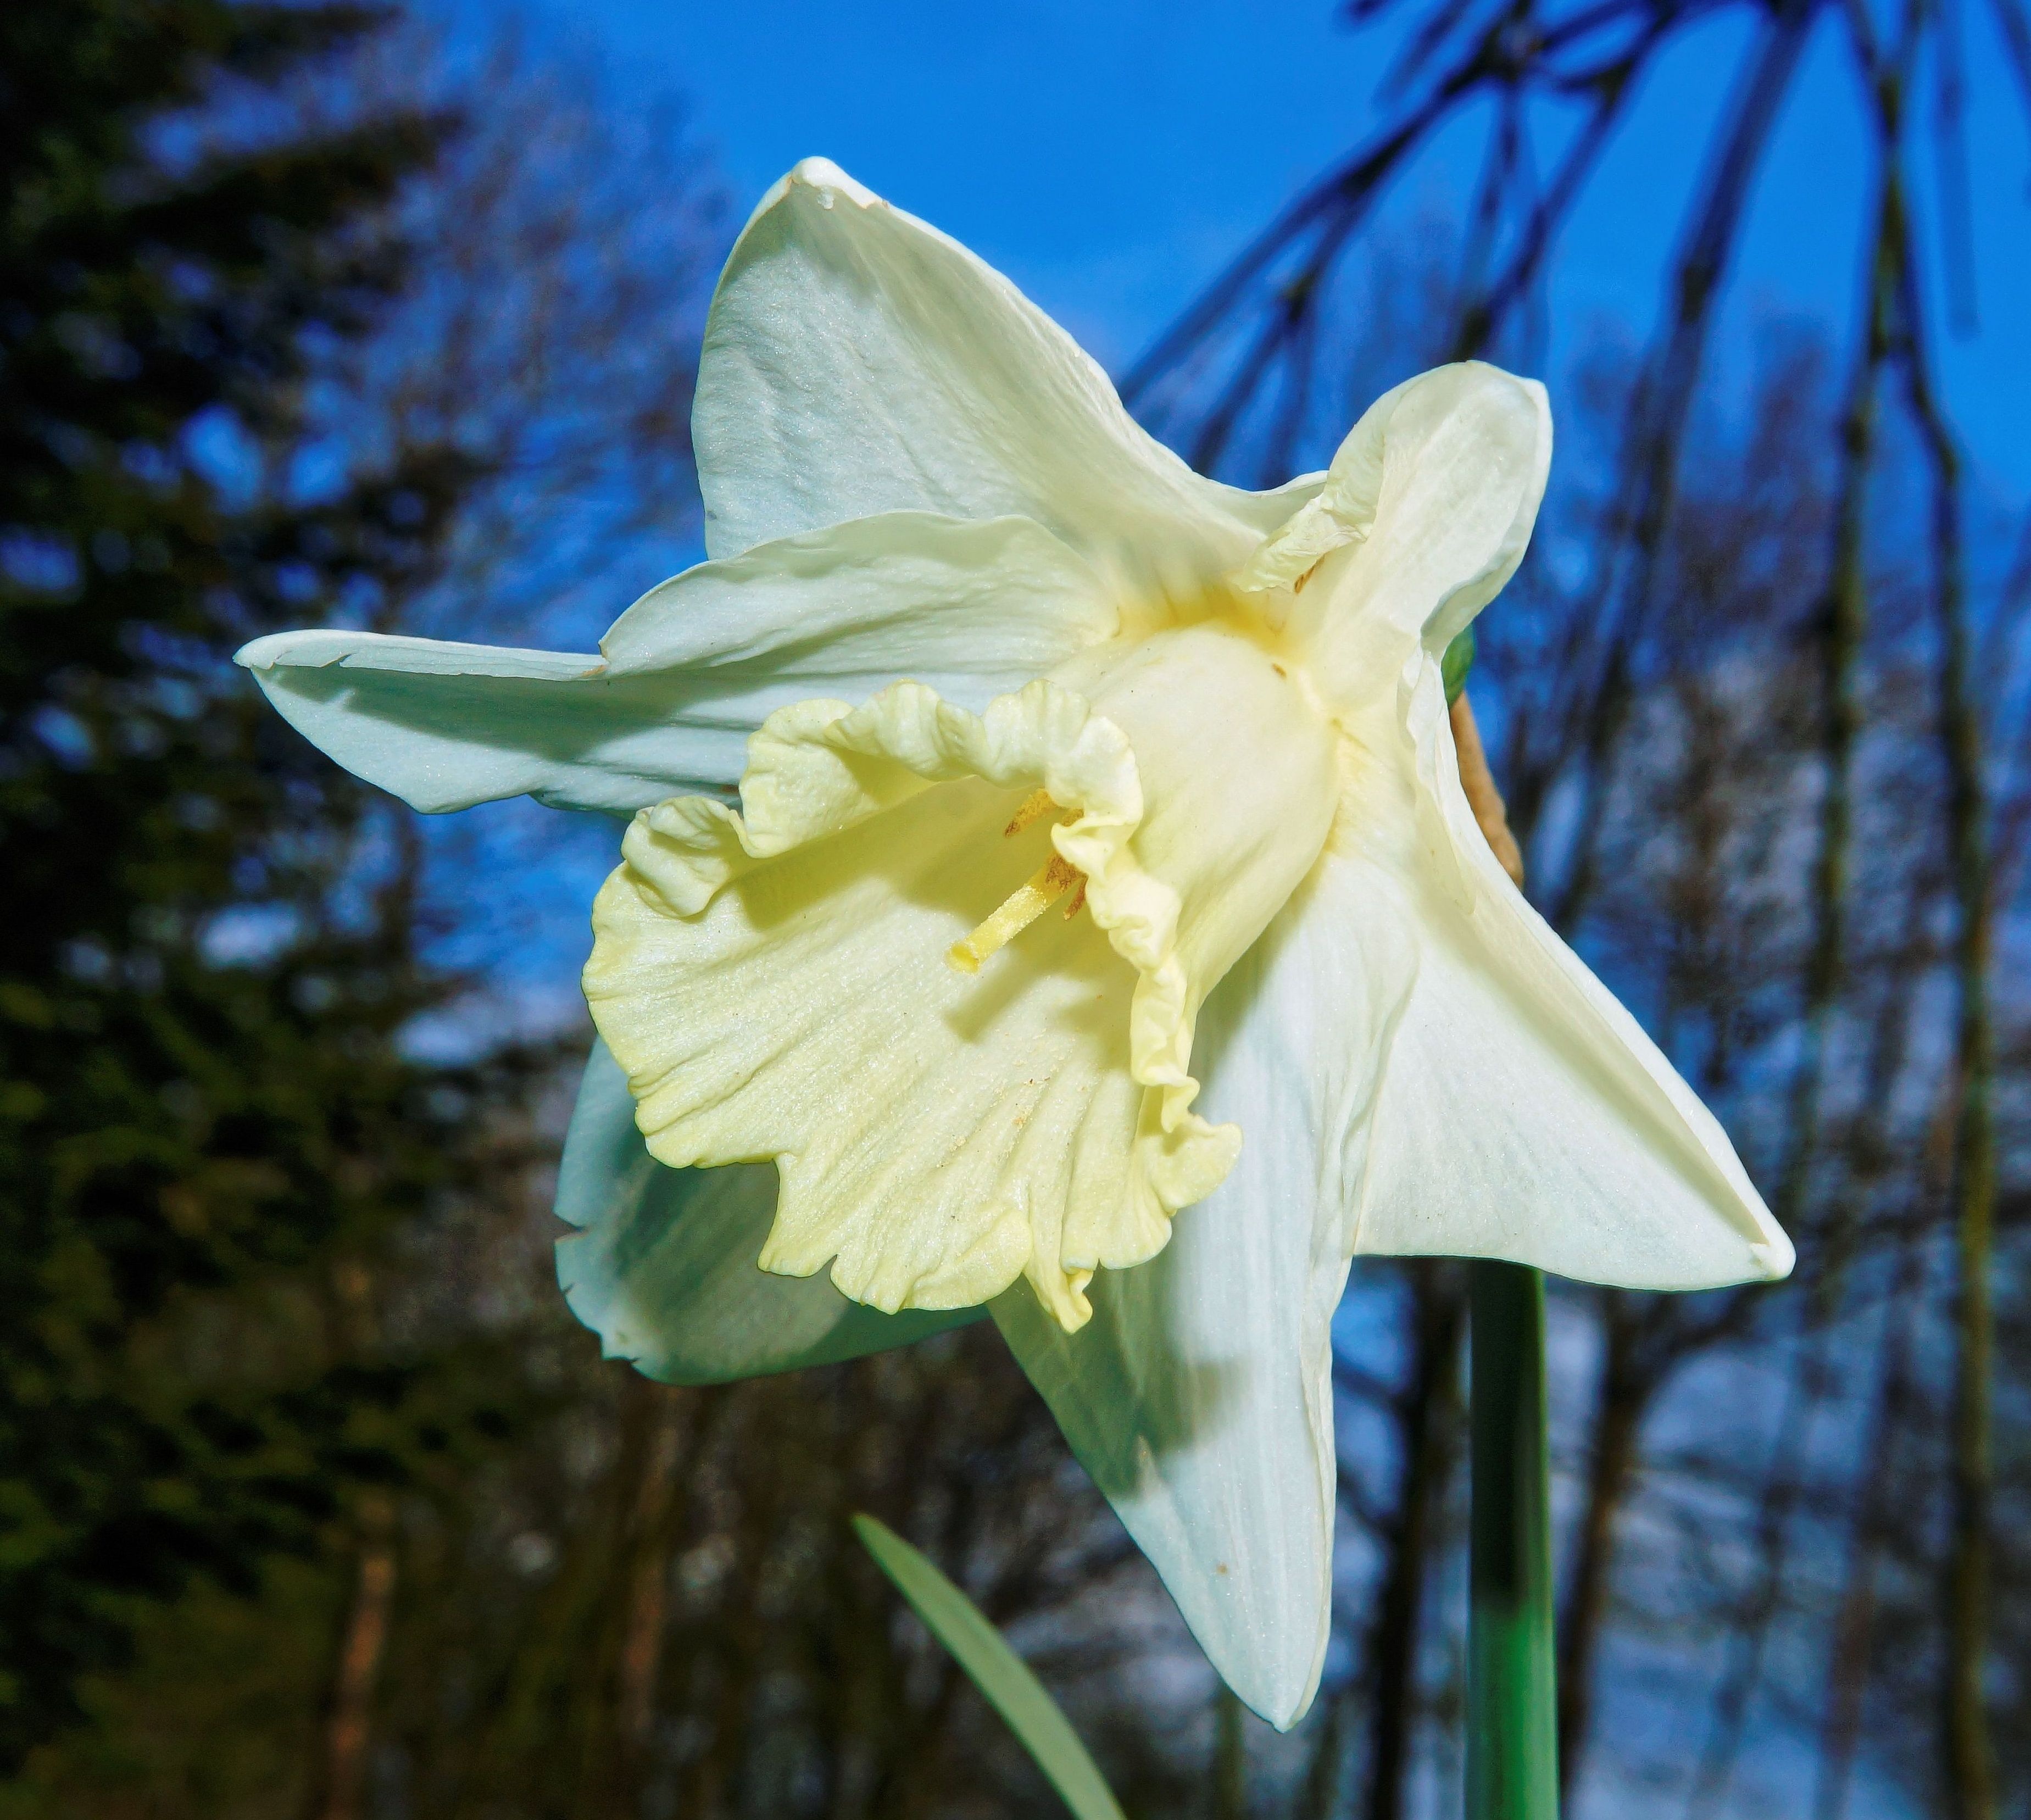
blossom, plant, white, flower, bloom, spring, botany, yellow, garden, close, daffodil, flora, narcissus, easter, macro photography, flowering plant, schnittblume, amaryllis plant, plant stem, land plant